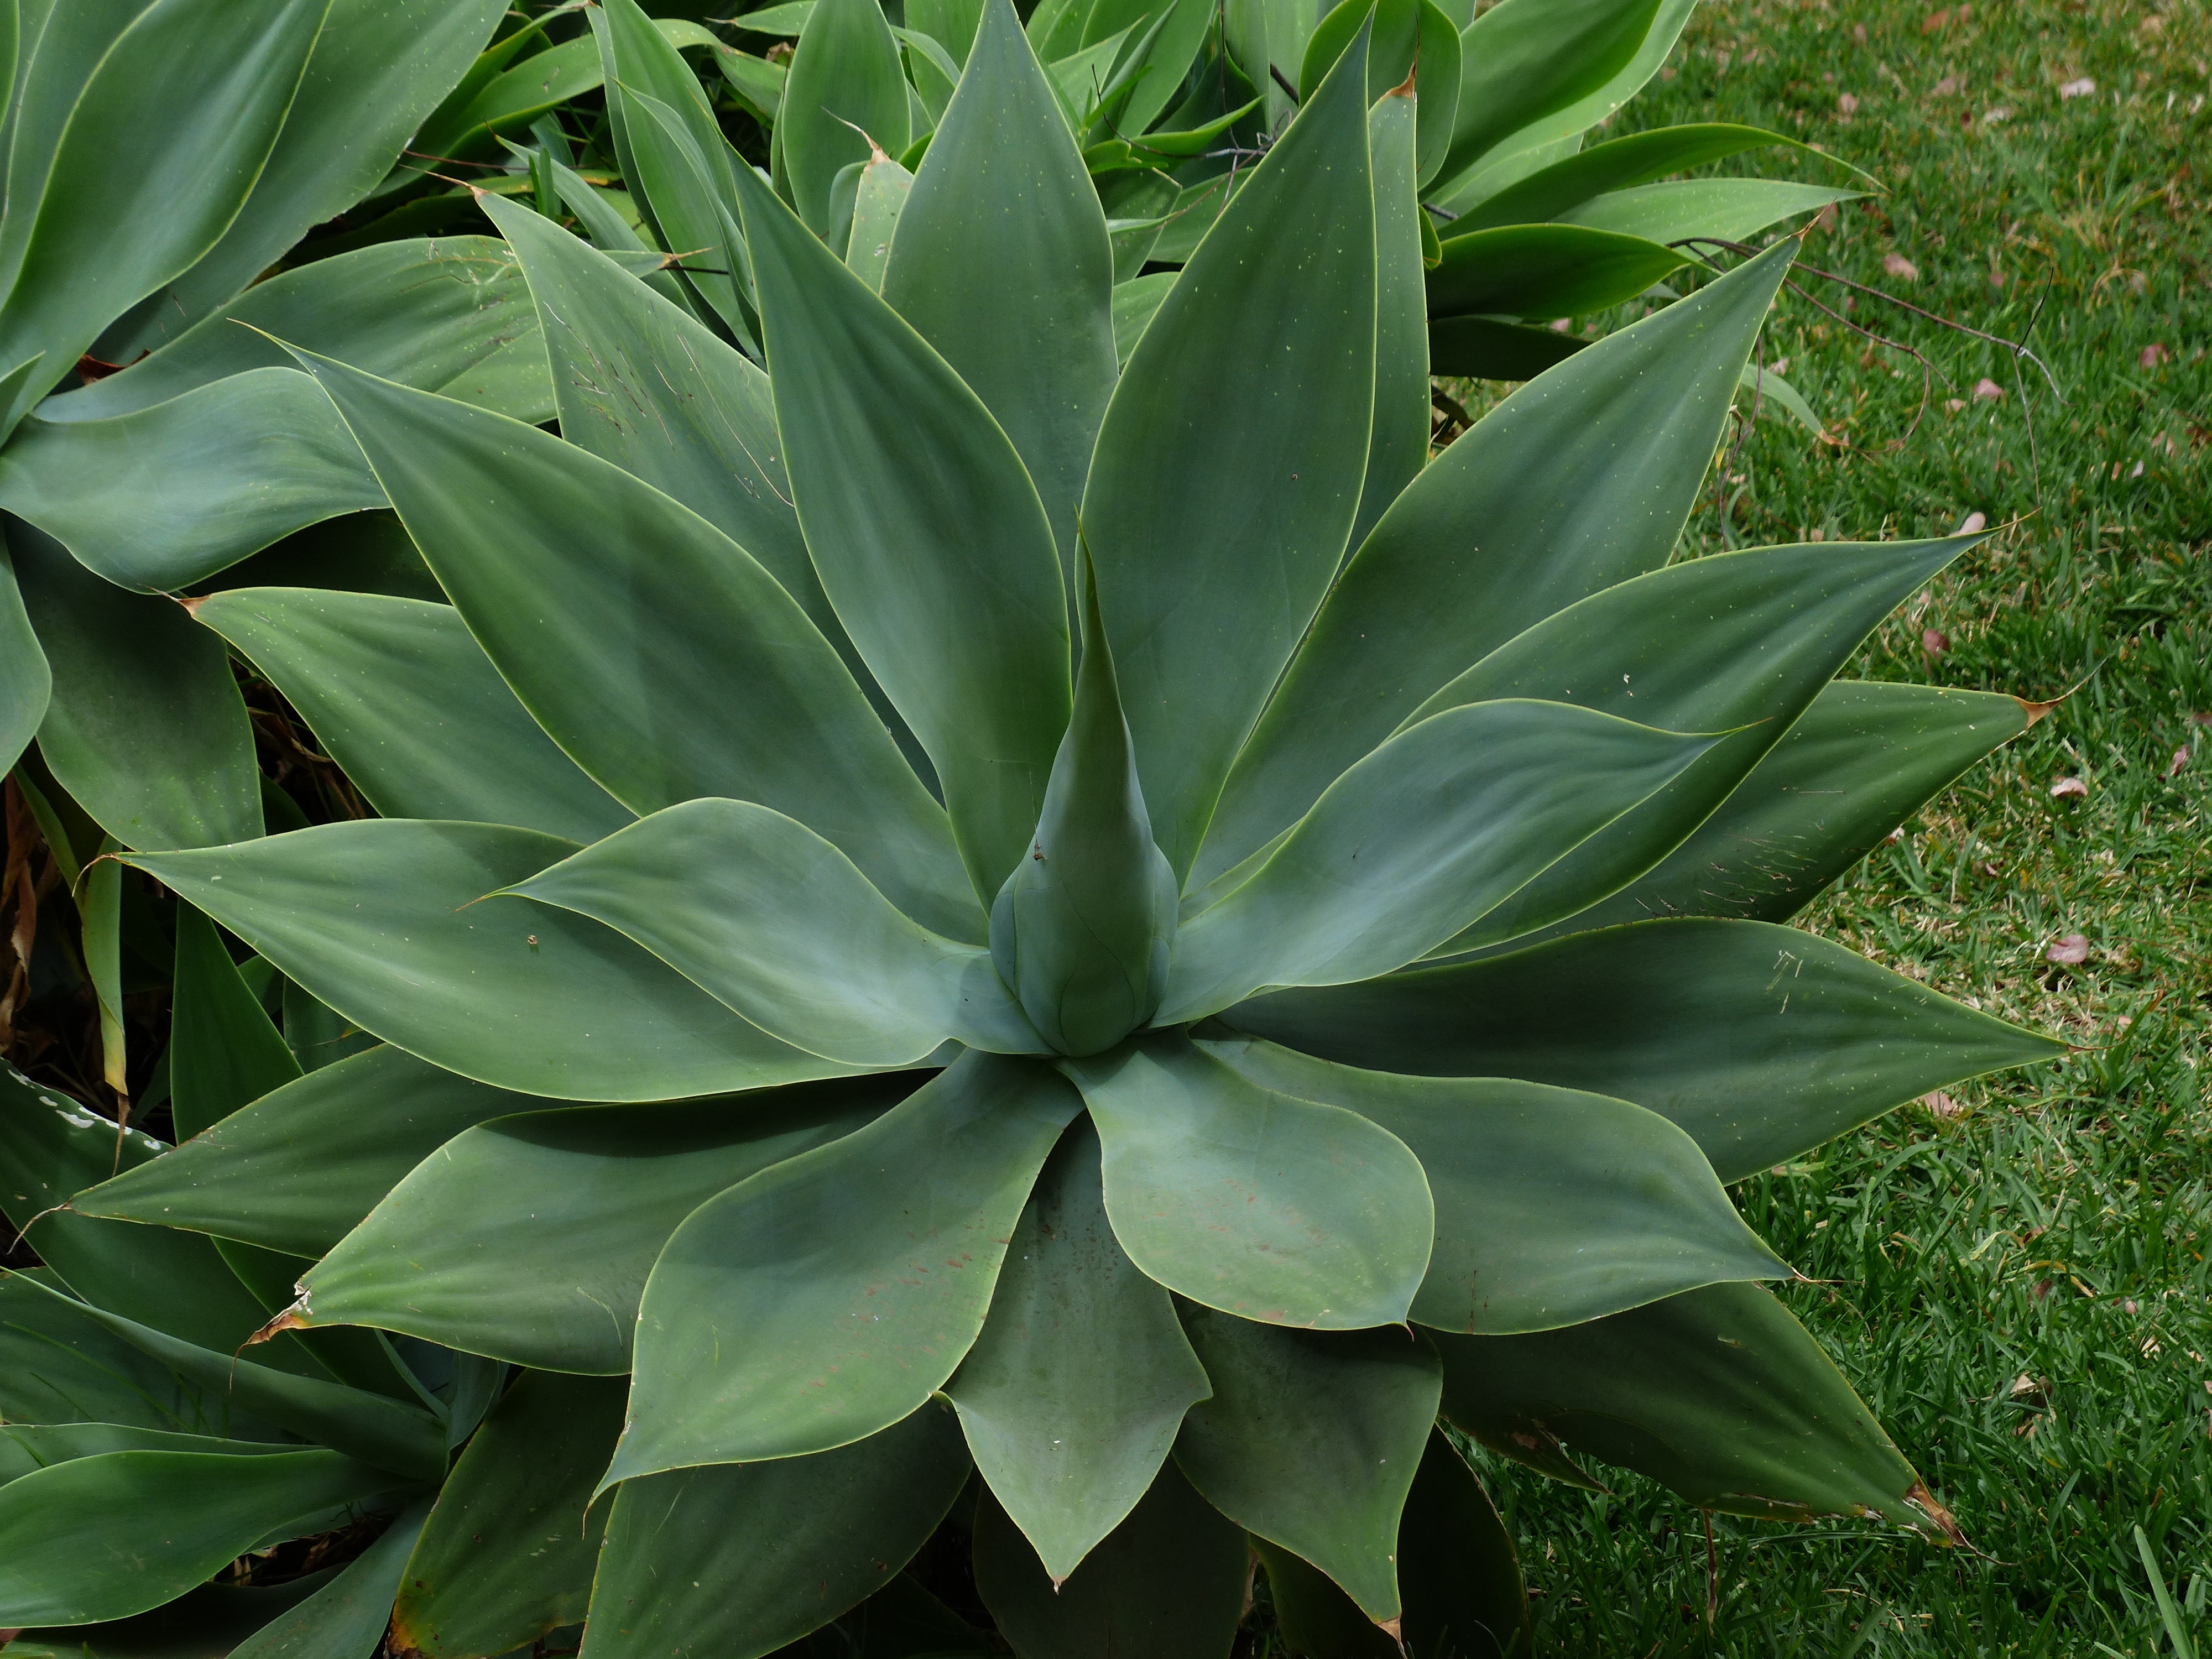
plant, flower, green, botany, flora, leaves, liliaceae, agave, pointed, meaty, flowering plant, agavengew chs, land plant, agave azul, agave attenuata, gooseneck agave, dragon tree agave